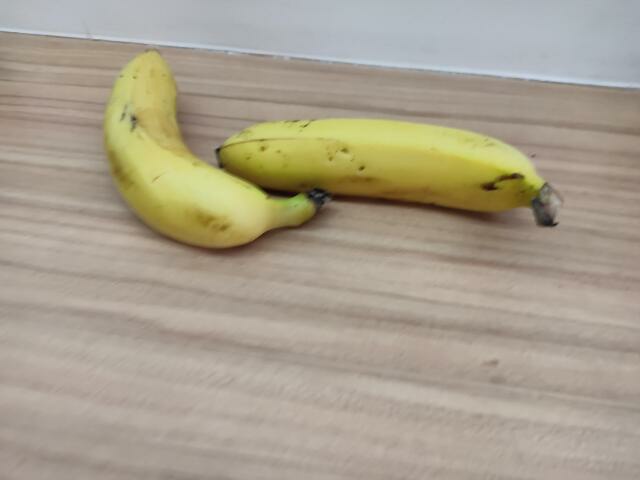
Label: Ripe_Banana